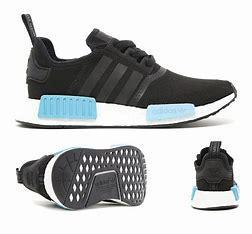
Brand: Adidas
Model: NMD Sale